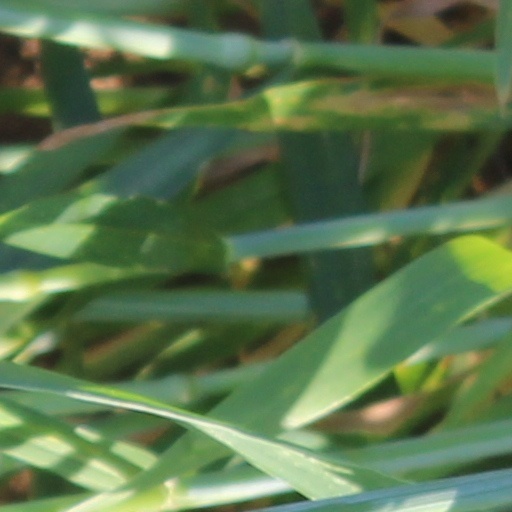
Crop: wheat